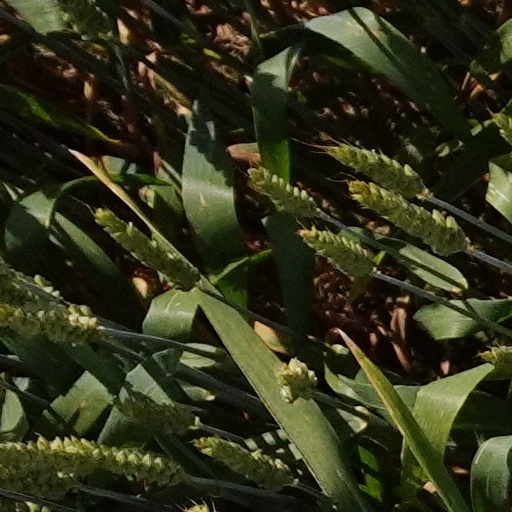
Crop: wheat